Kaumodaki

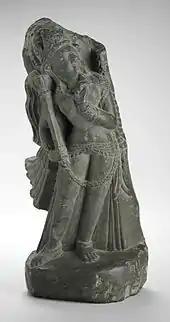
Kaumodaki as Gadadevi, personified as a woman

The "Vishnudharmottara Purana" describes the iconography of Vishnu. While the lotus and "shankha" are held in the upper hands, the lower hands rest on two dwarf figures: the personified "gada" and chakra. The "gada" personified as a slim-waisted woman, holds a fly-whisk (chamara or chowry) in her hands and is adorned with ornaments, with Vishnu's right hand resting on her head; chakra stands as a man on Vishnu's left. The personified weapons known as "Ayudhapurusha" emerge in Gupta era (320–550 CE) sculptures. The personified Kaumodaki is also known as Gada-Devi (the suffix "devi" means goddess) or Gada-nari ("gada-woman"). Since the Sanskrit word "gada" is feminine, "gada" is regarded as a woman. A Gupta Vishnu in Udayagiri Caves depicts Vishnu accompanied by Gadadevi and the personified chakra. Gadadevi often appears in Vishnu images from Kashmir, including Vishnu's four-headed form Vaikuntha Chaturmurti. She holds a "chamara" and looks in adoration towards her master, whose hand rests on her head. She wears a crown or has an elaborate hairstyle. Apart from a lower garment, she might wear a blouse or have a bare torso. She is depicted emerging from the "gada".